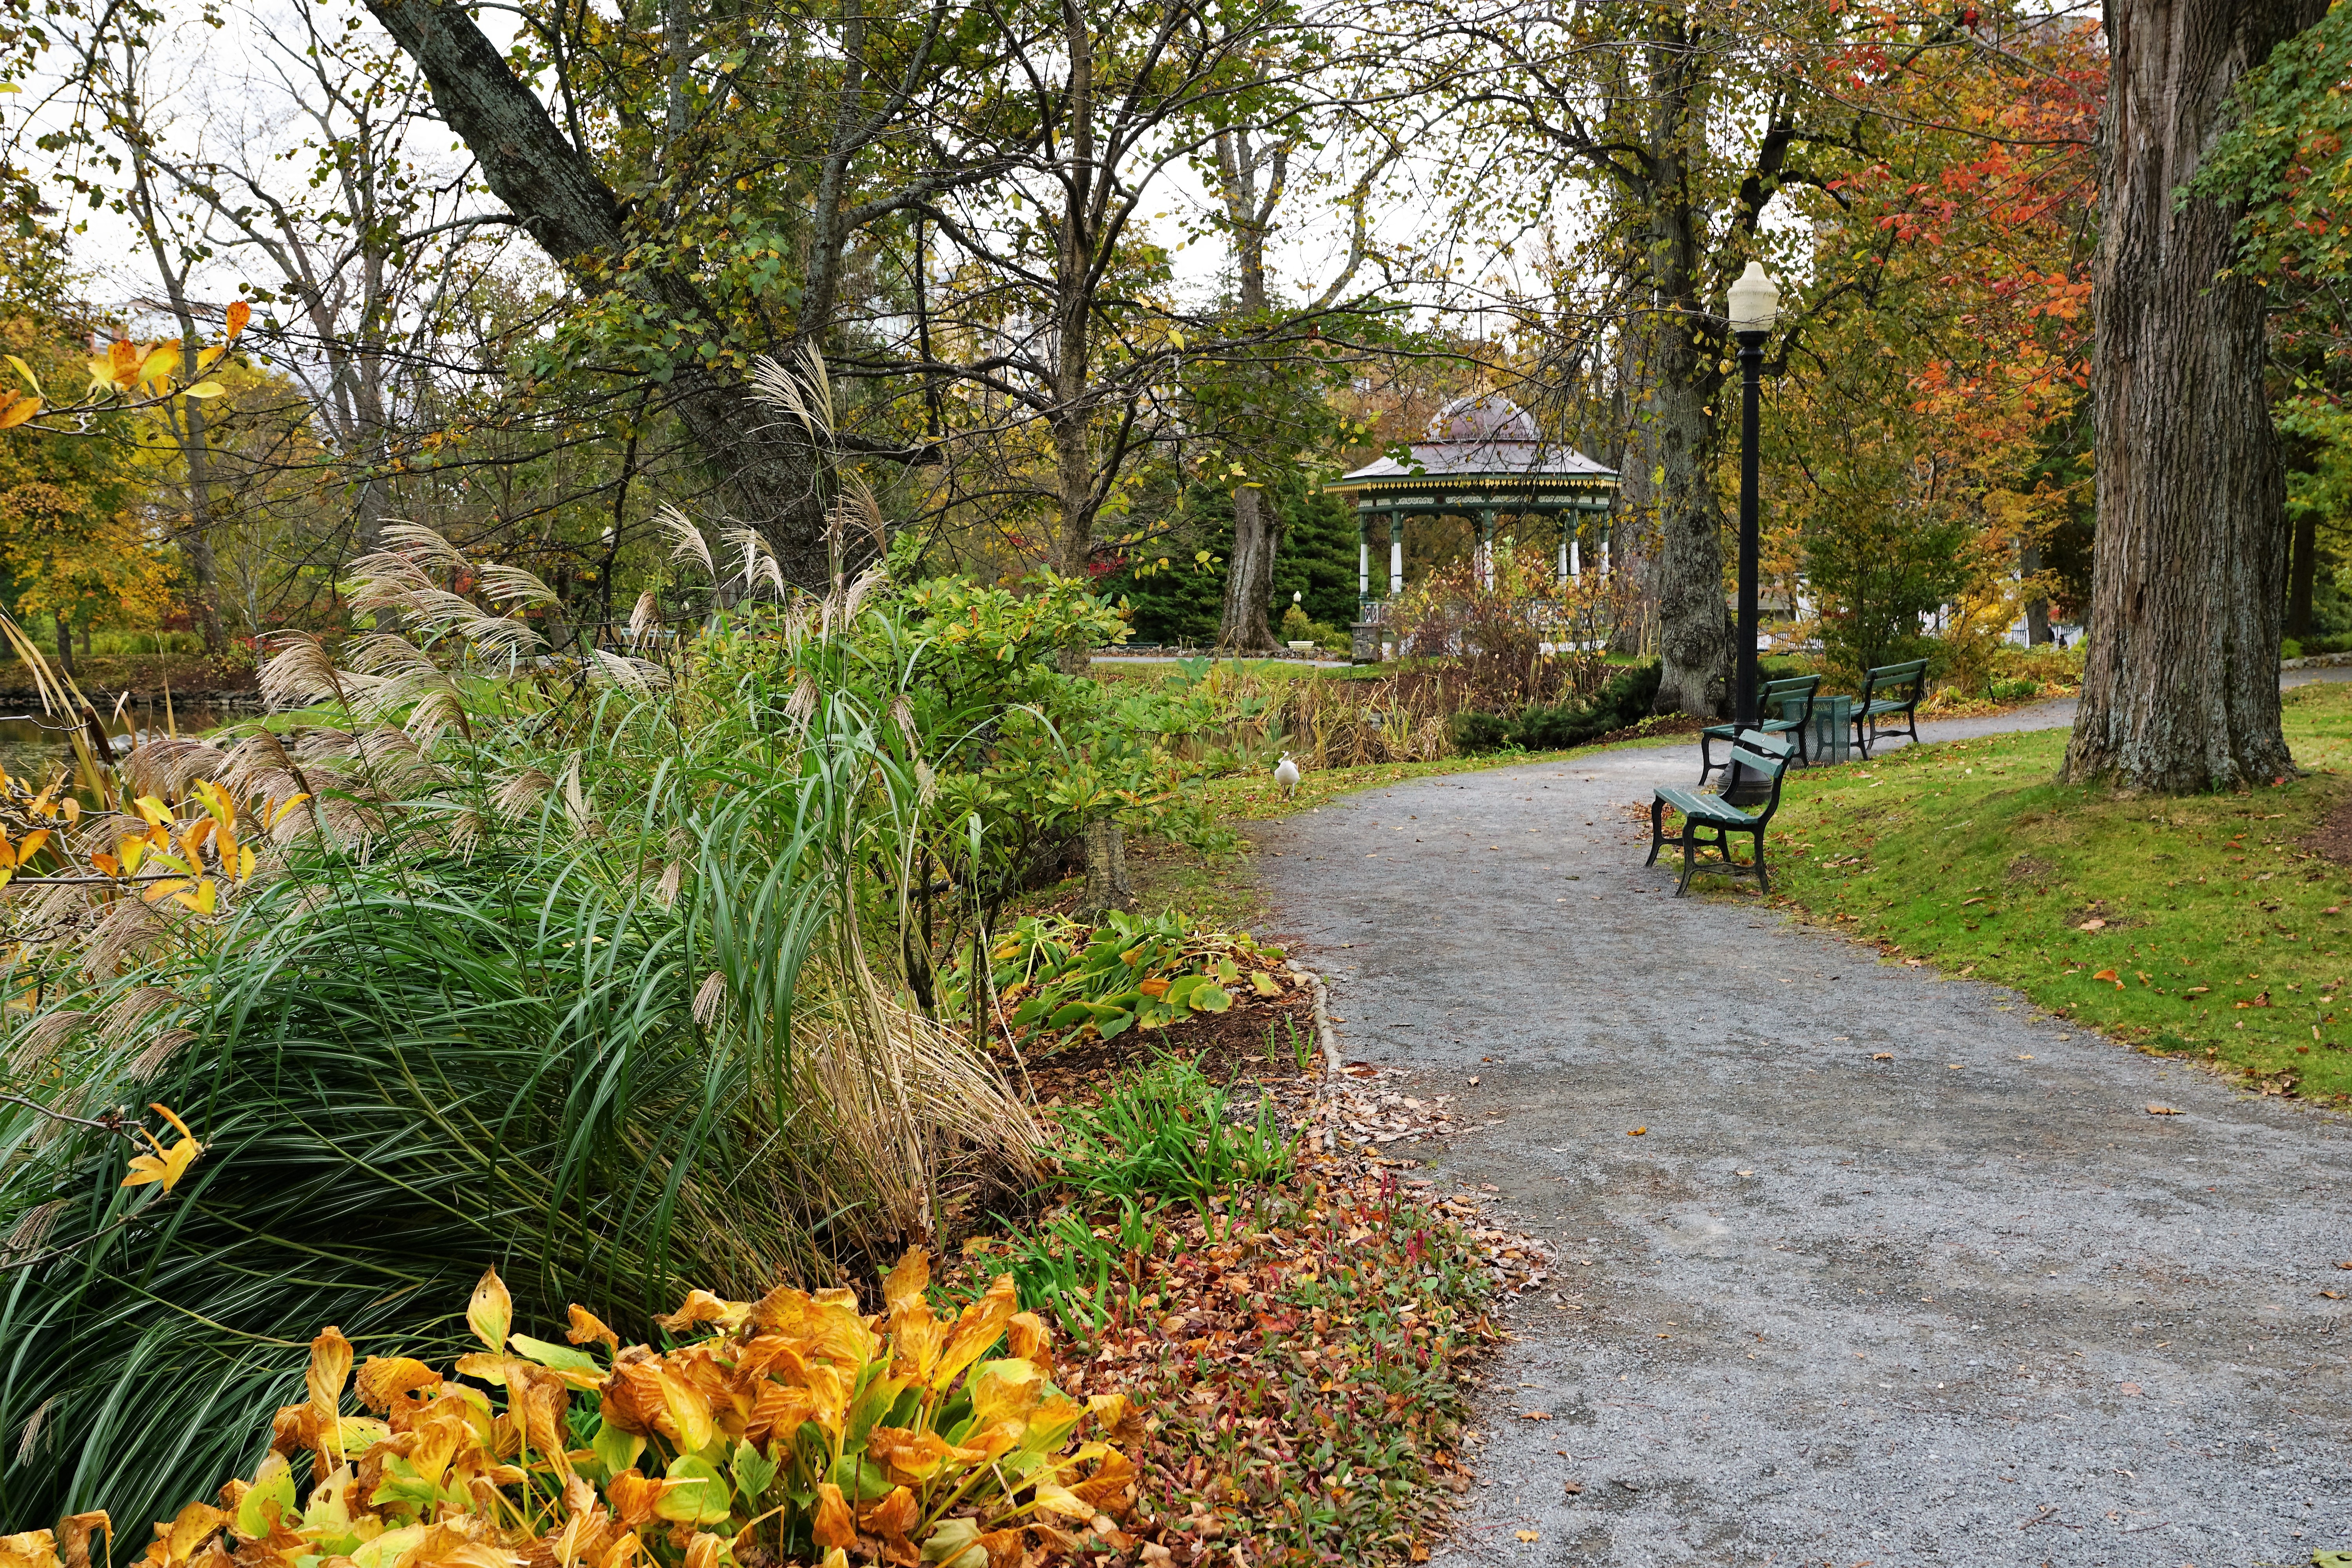
landscape, tree, nature, grass, trail, lawn, leaf, flower, walkway, autumn, park, backyard, botany, garden, season, landscaping, canada, shrub, halifax, botanical garden, estate, woodland, yard